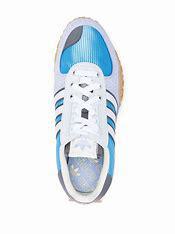
Brand: adidas
Model: originals Adidas Originals Retropy E5